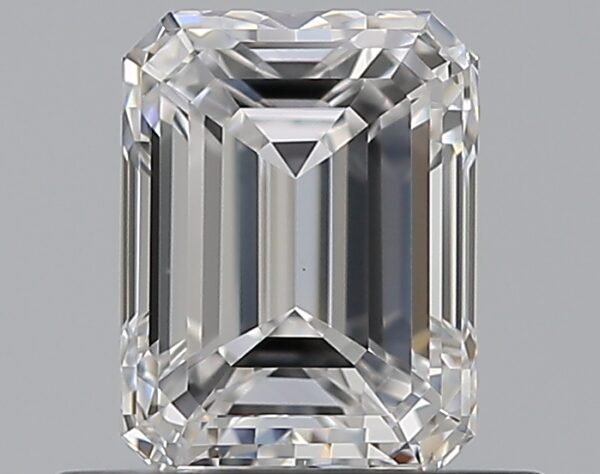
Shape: emerald
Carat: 0.7
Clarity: VS1
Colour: E
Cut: VG
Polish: EX
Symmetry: GD
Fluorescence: N
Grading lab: GIA
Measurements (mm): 5.6 x 4.24 x 2.96